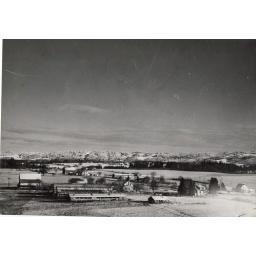
The chicken houses can be seen in the near right. The Eggimans had a chicken farm and sold eggs.Source: Rod Eggiman